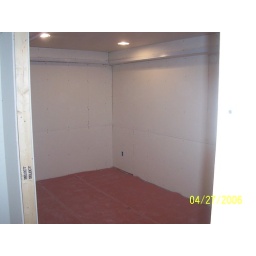
RED roinin paper on floor prior to mudding and primer. A great Idea suggested by home owner.